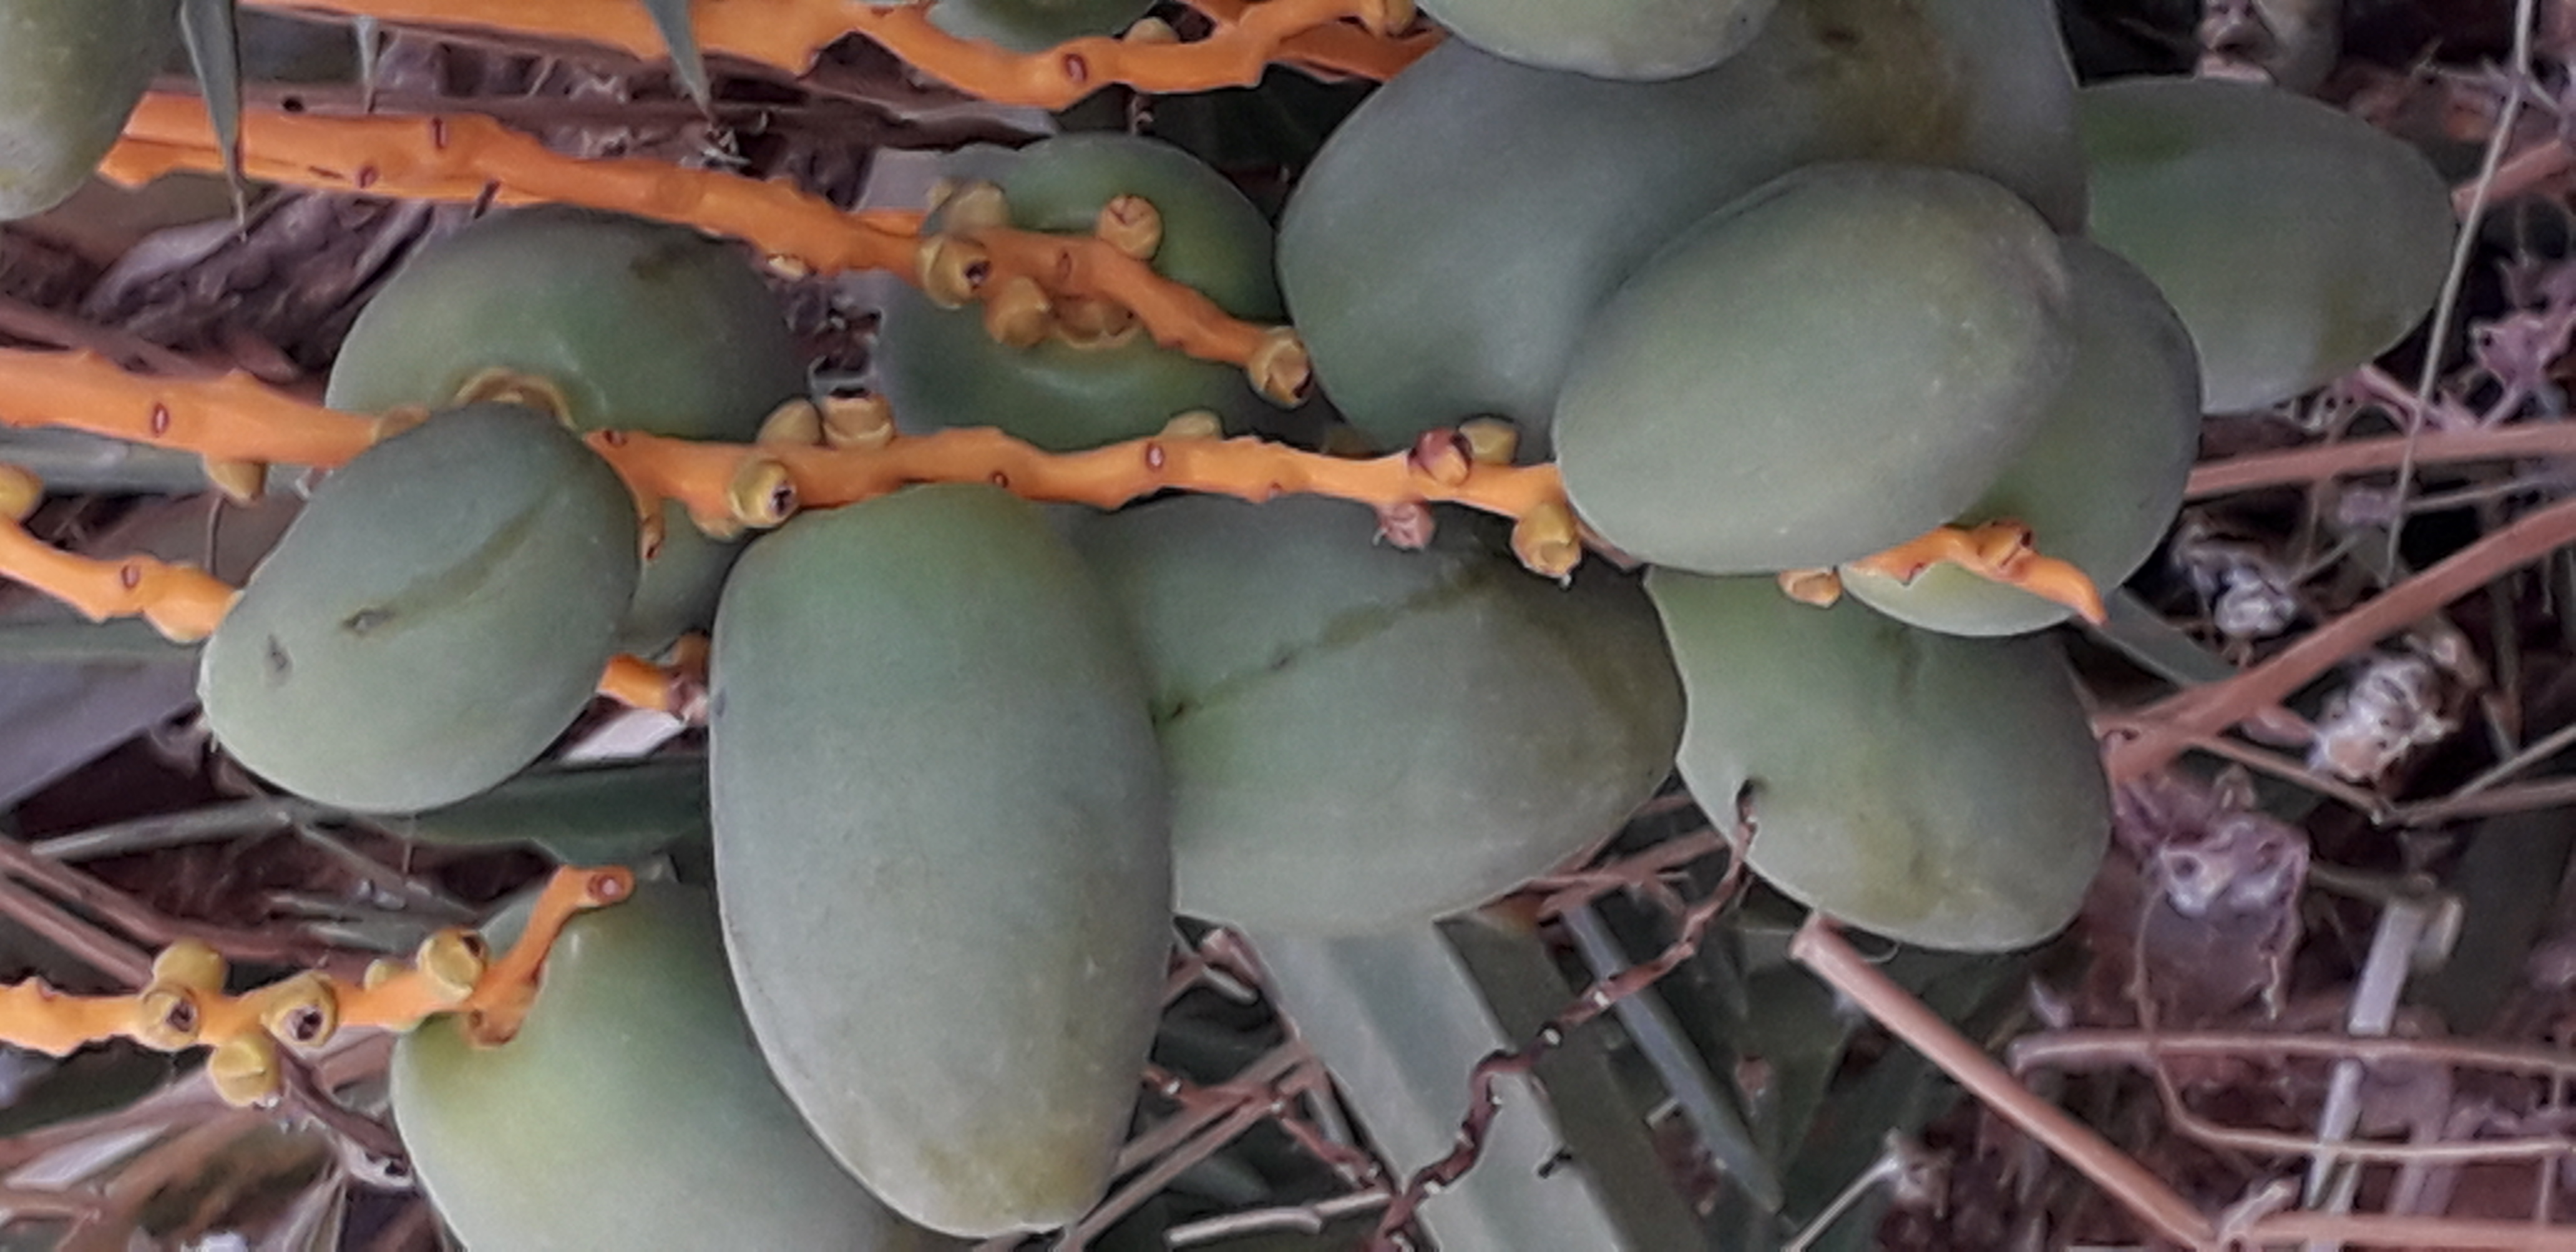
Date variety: Boumajhoul